Urfa

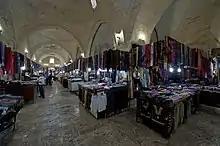
Interior of the bedesten

The Kapalı Çarşı is a "maze-like" covered bazaar area at the south end of Divan Caddesi, not far from Balıklıgöl. Its narrow streets are lined with shops and stalls selling a wide variety of goods: herbs and spices, many different types of fabric, "green Diyarbakır tobacco by the kilo", even guns. Household appliances are sometimes auctioned off here as well. The bazaar is covered are because of the climate: during the summer, the covers allow people to stay cool in the shade, while in winter they offer a bit of warmth.